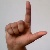
The image shows a hand gesture representing the letter 'L' in Indian Sign Language.